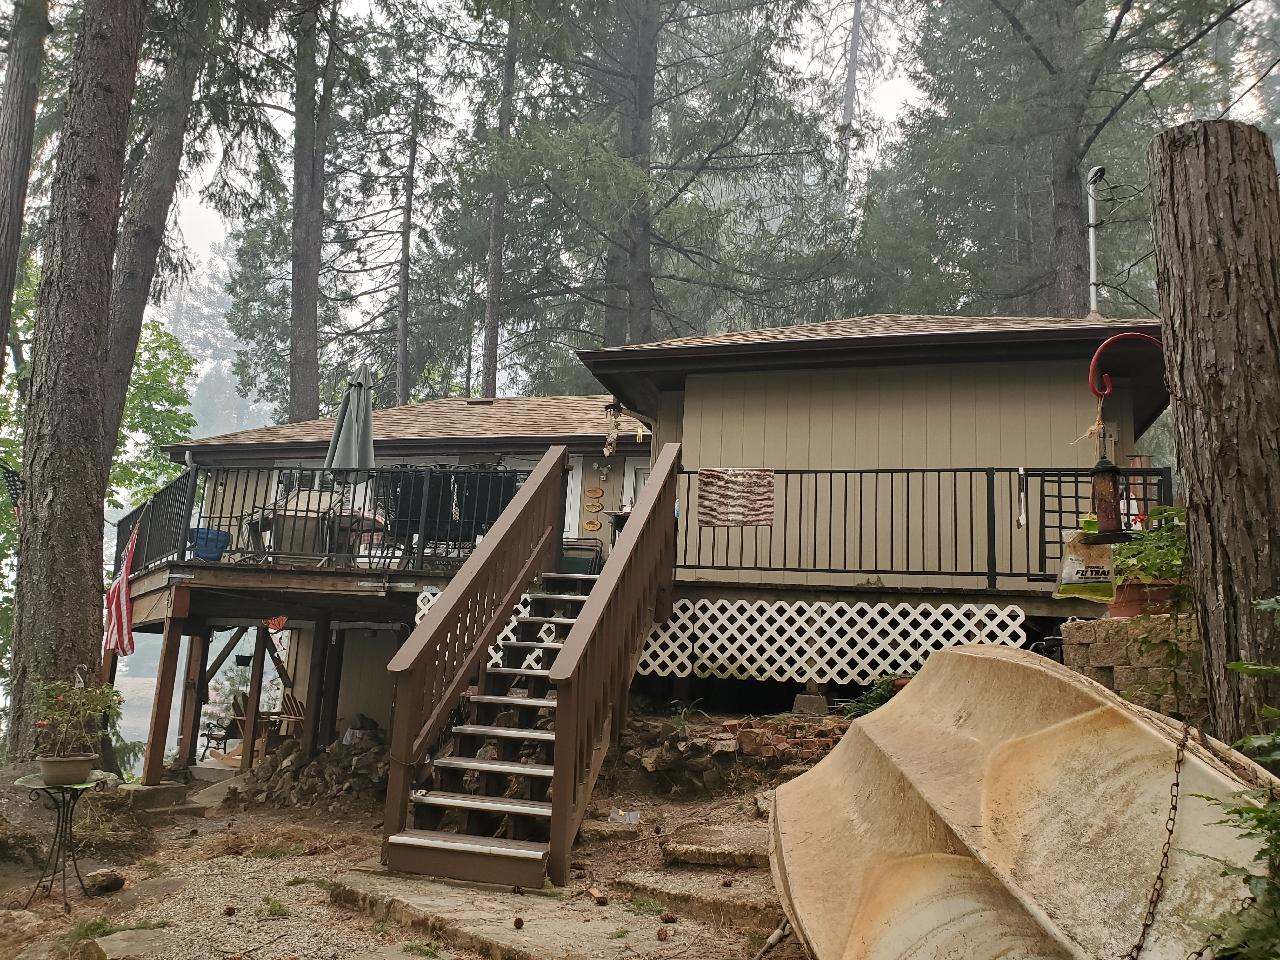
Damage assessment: no_damage